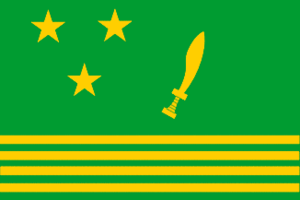
Les Gurkhas sont des unités des armées britanniques et indiennes recrutées au Népal.